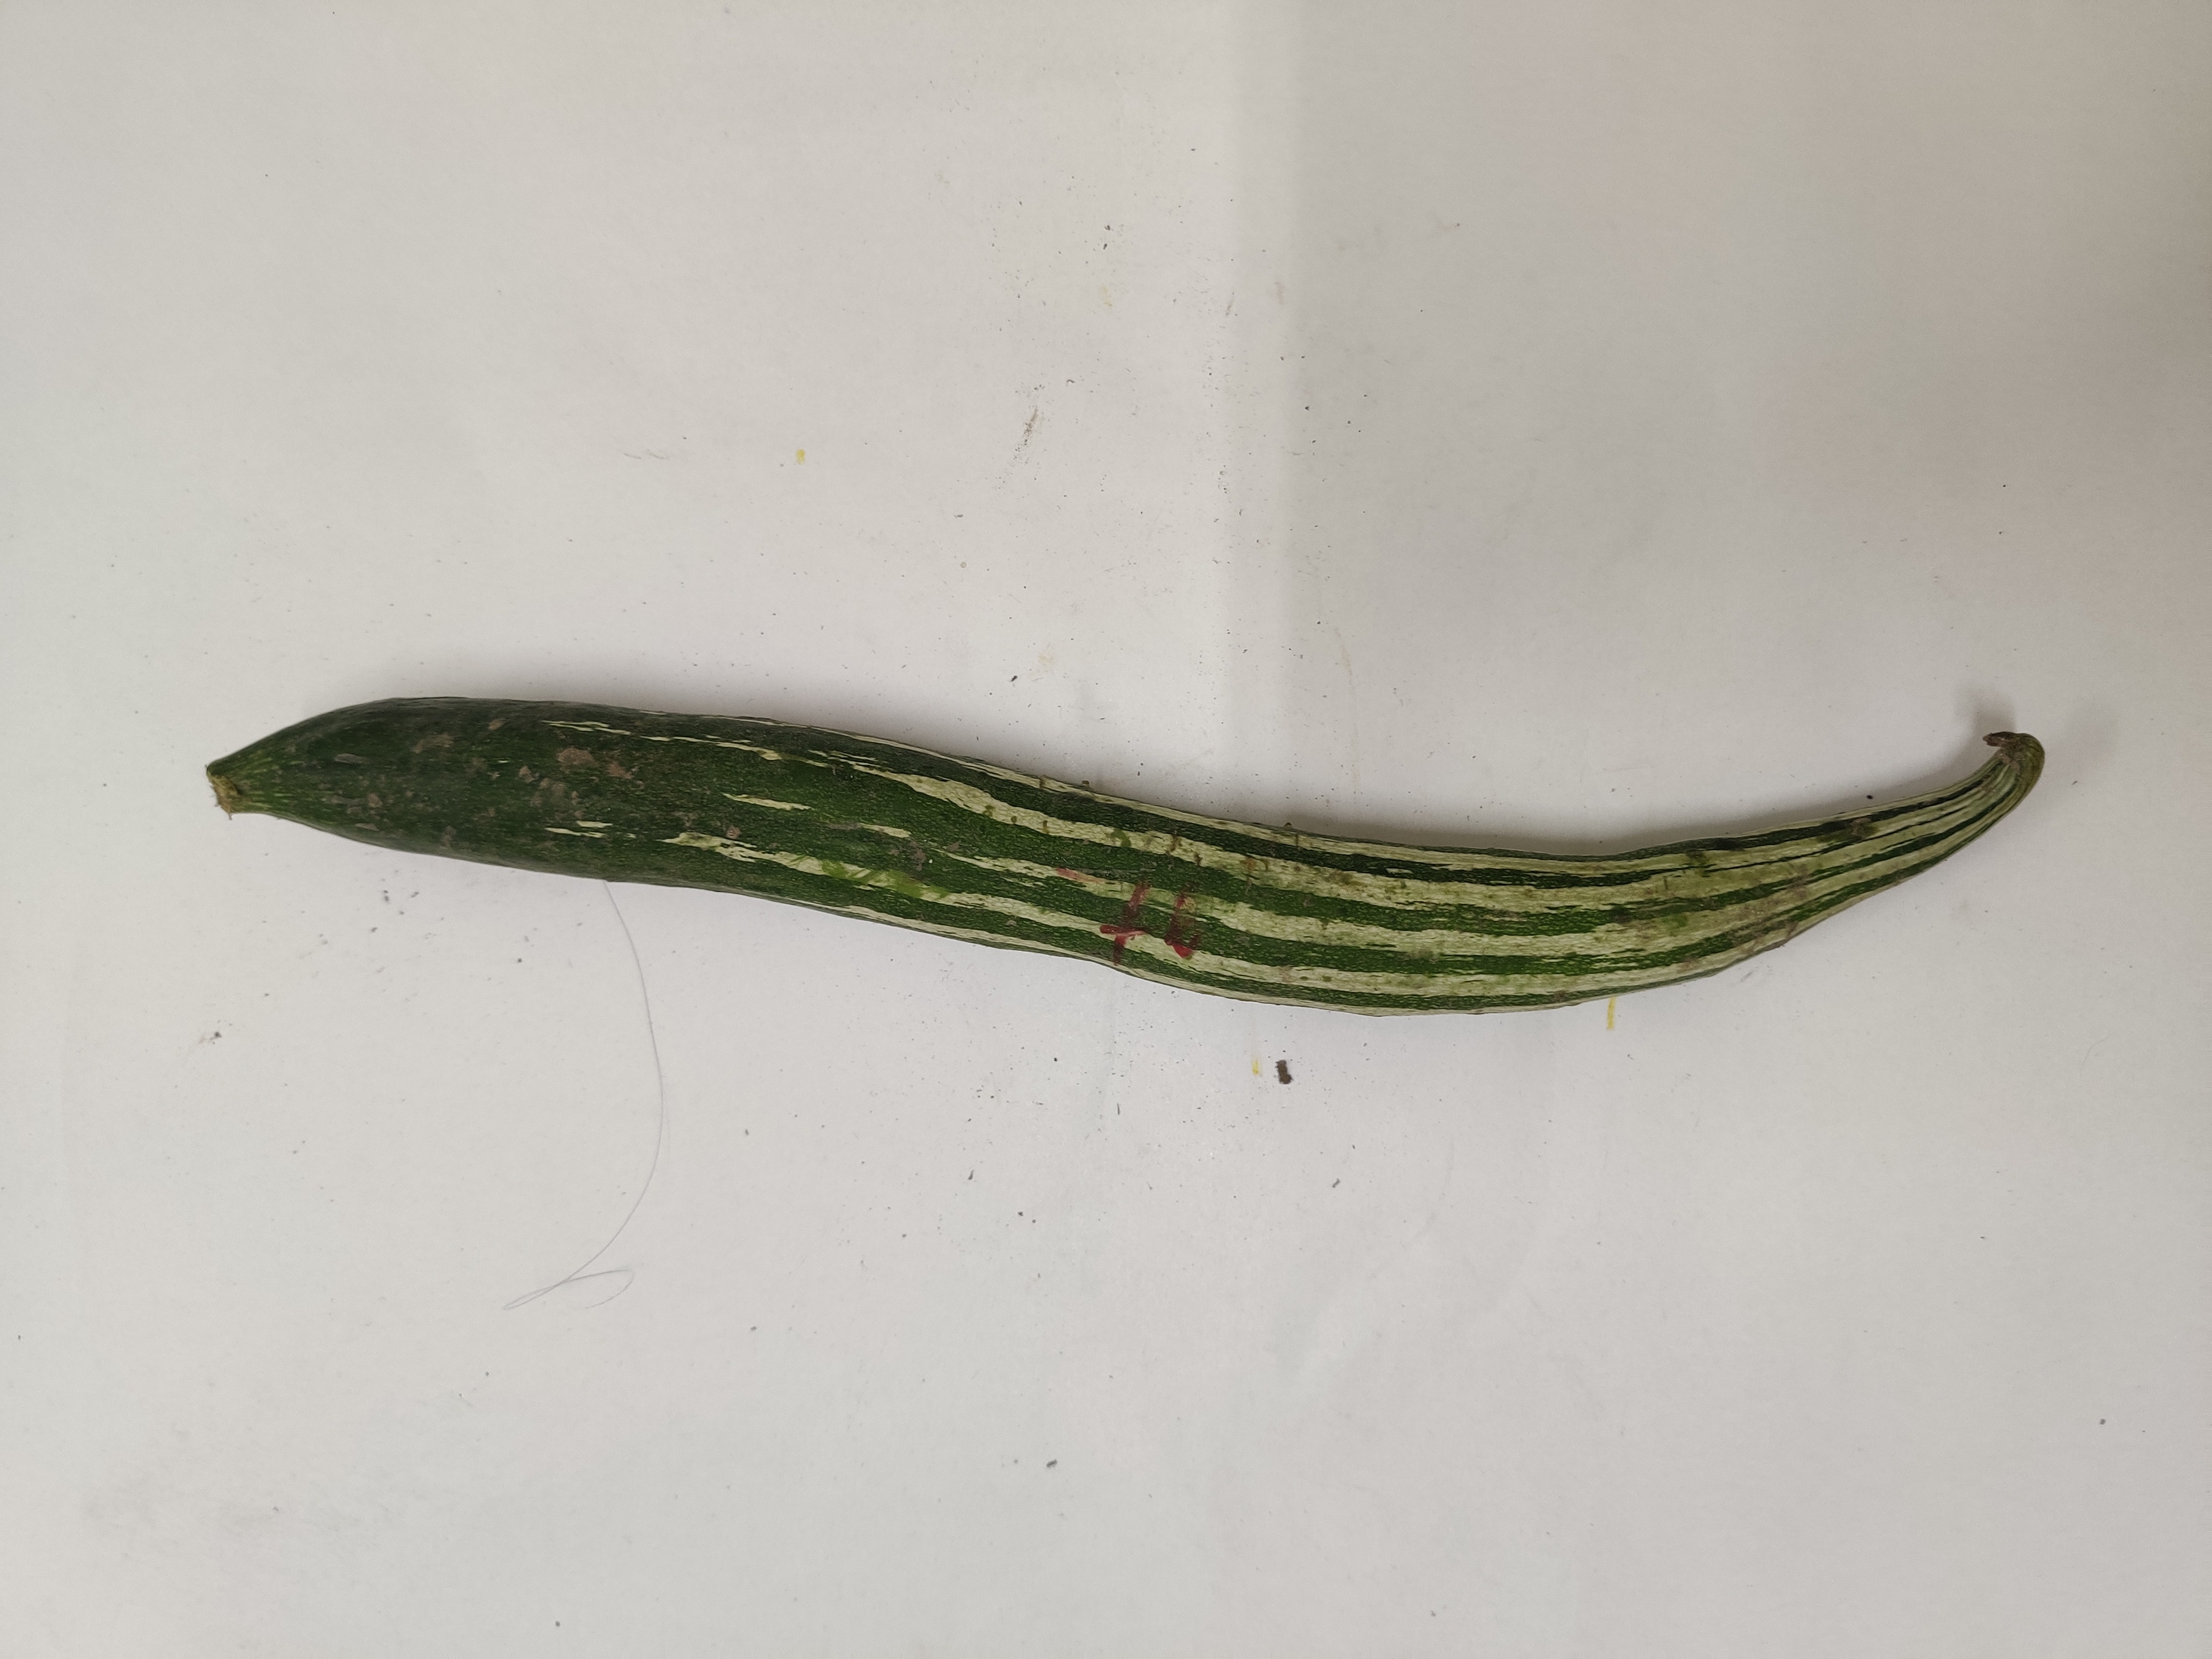
Crop: Snake Gourd
Condition: Damaged